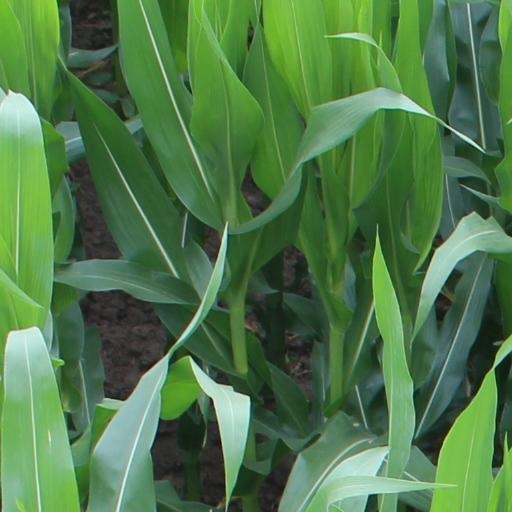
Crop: maize; corn